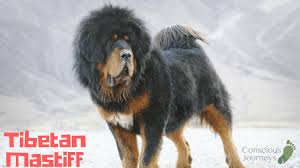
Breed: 205-n000030-Tibetan_mastiff